2069 Alpha Centauri mission

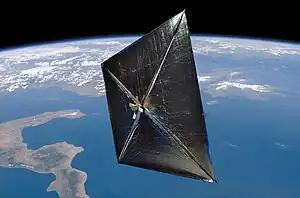
An artist's depiction of a solar sail.

In December 2017, NASA released a mission concept involving the launch, in 2069, of an interstellar probe to search for signs of life on planets orbiting stars in and around the Alpha Centauri system. The announcement was at the annual conference of the American Geophysical Union. The mission (proposed in May 2016) remains a concept, and as such, has no name or allocated funding.